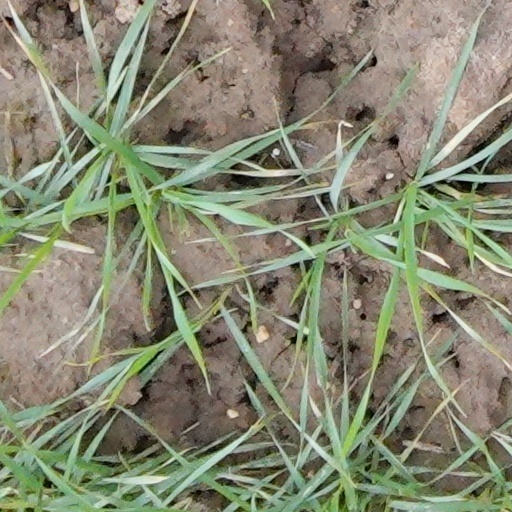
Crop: wheat